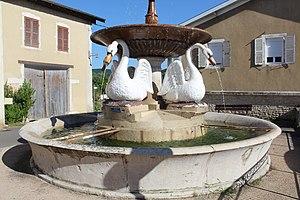
Fontaine des Cygnes de Ceyzériat.
Ceyzériat est une commune française, située dans le département de l'Ain en région Auvergne-Rhône-Alpes.